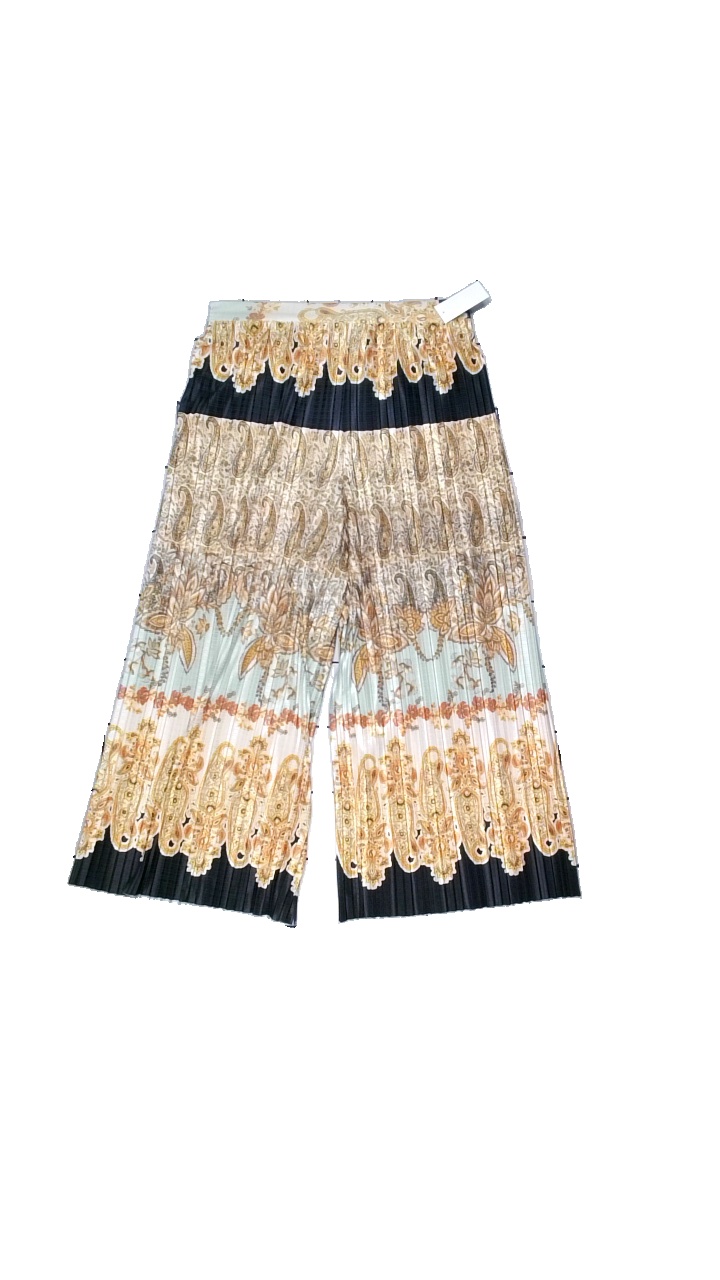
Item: Pajamas (Ladies)
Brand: H&m
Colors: Black, Beige, Turquoise
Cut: Oversize, Loose
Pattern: Geometric print
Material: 100% polyester
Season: Summer
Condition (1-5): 4
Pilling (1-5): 5
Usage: Reuse
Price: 50-100